Danica Dillon

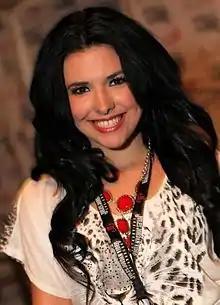
Dillon at the 2013 Adult Entertainment Expo

Ashley Vance (born January 4, 1987), professionally known as Danica Dillon, is an American pornographic actress who debuted in 2009 and then went on to appear in mainstream (non-adult) roles in cable television movies. Dillon is also a featured dancer at men's clubs and is a featured guest on radio and podcast shows.